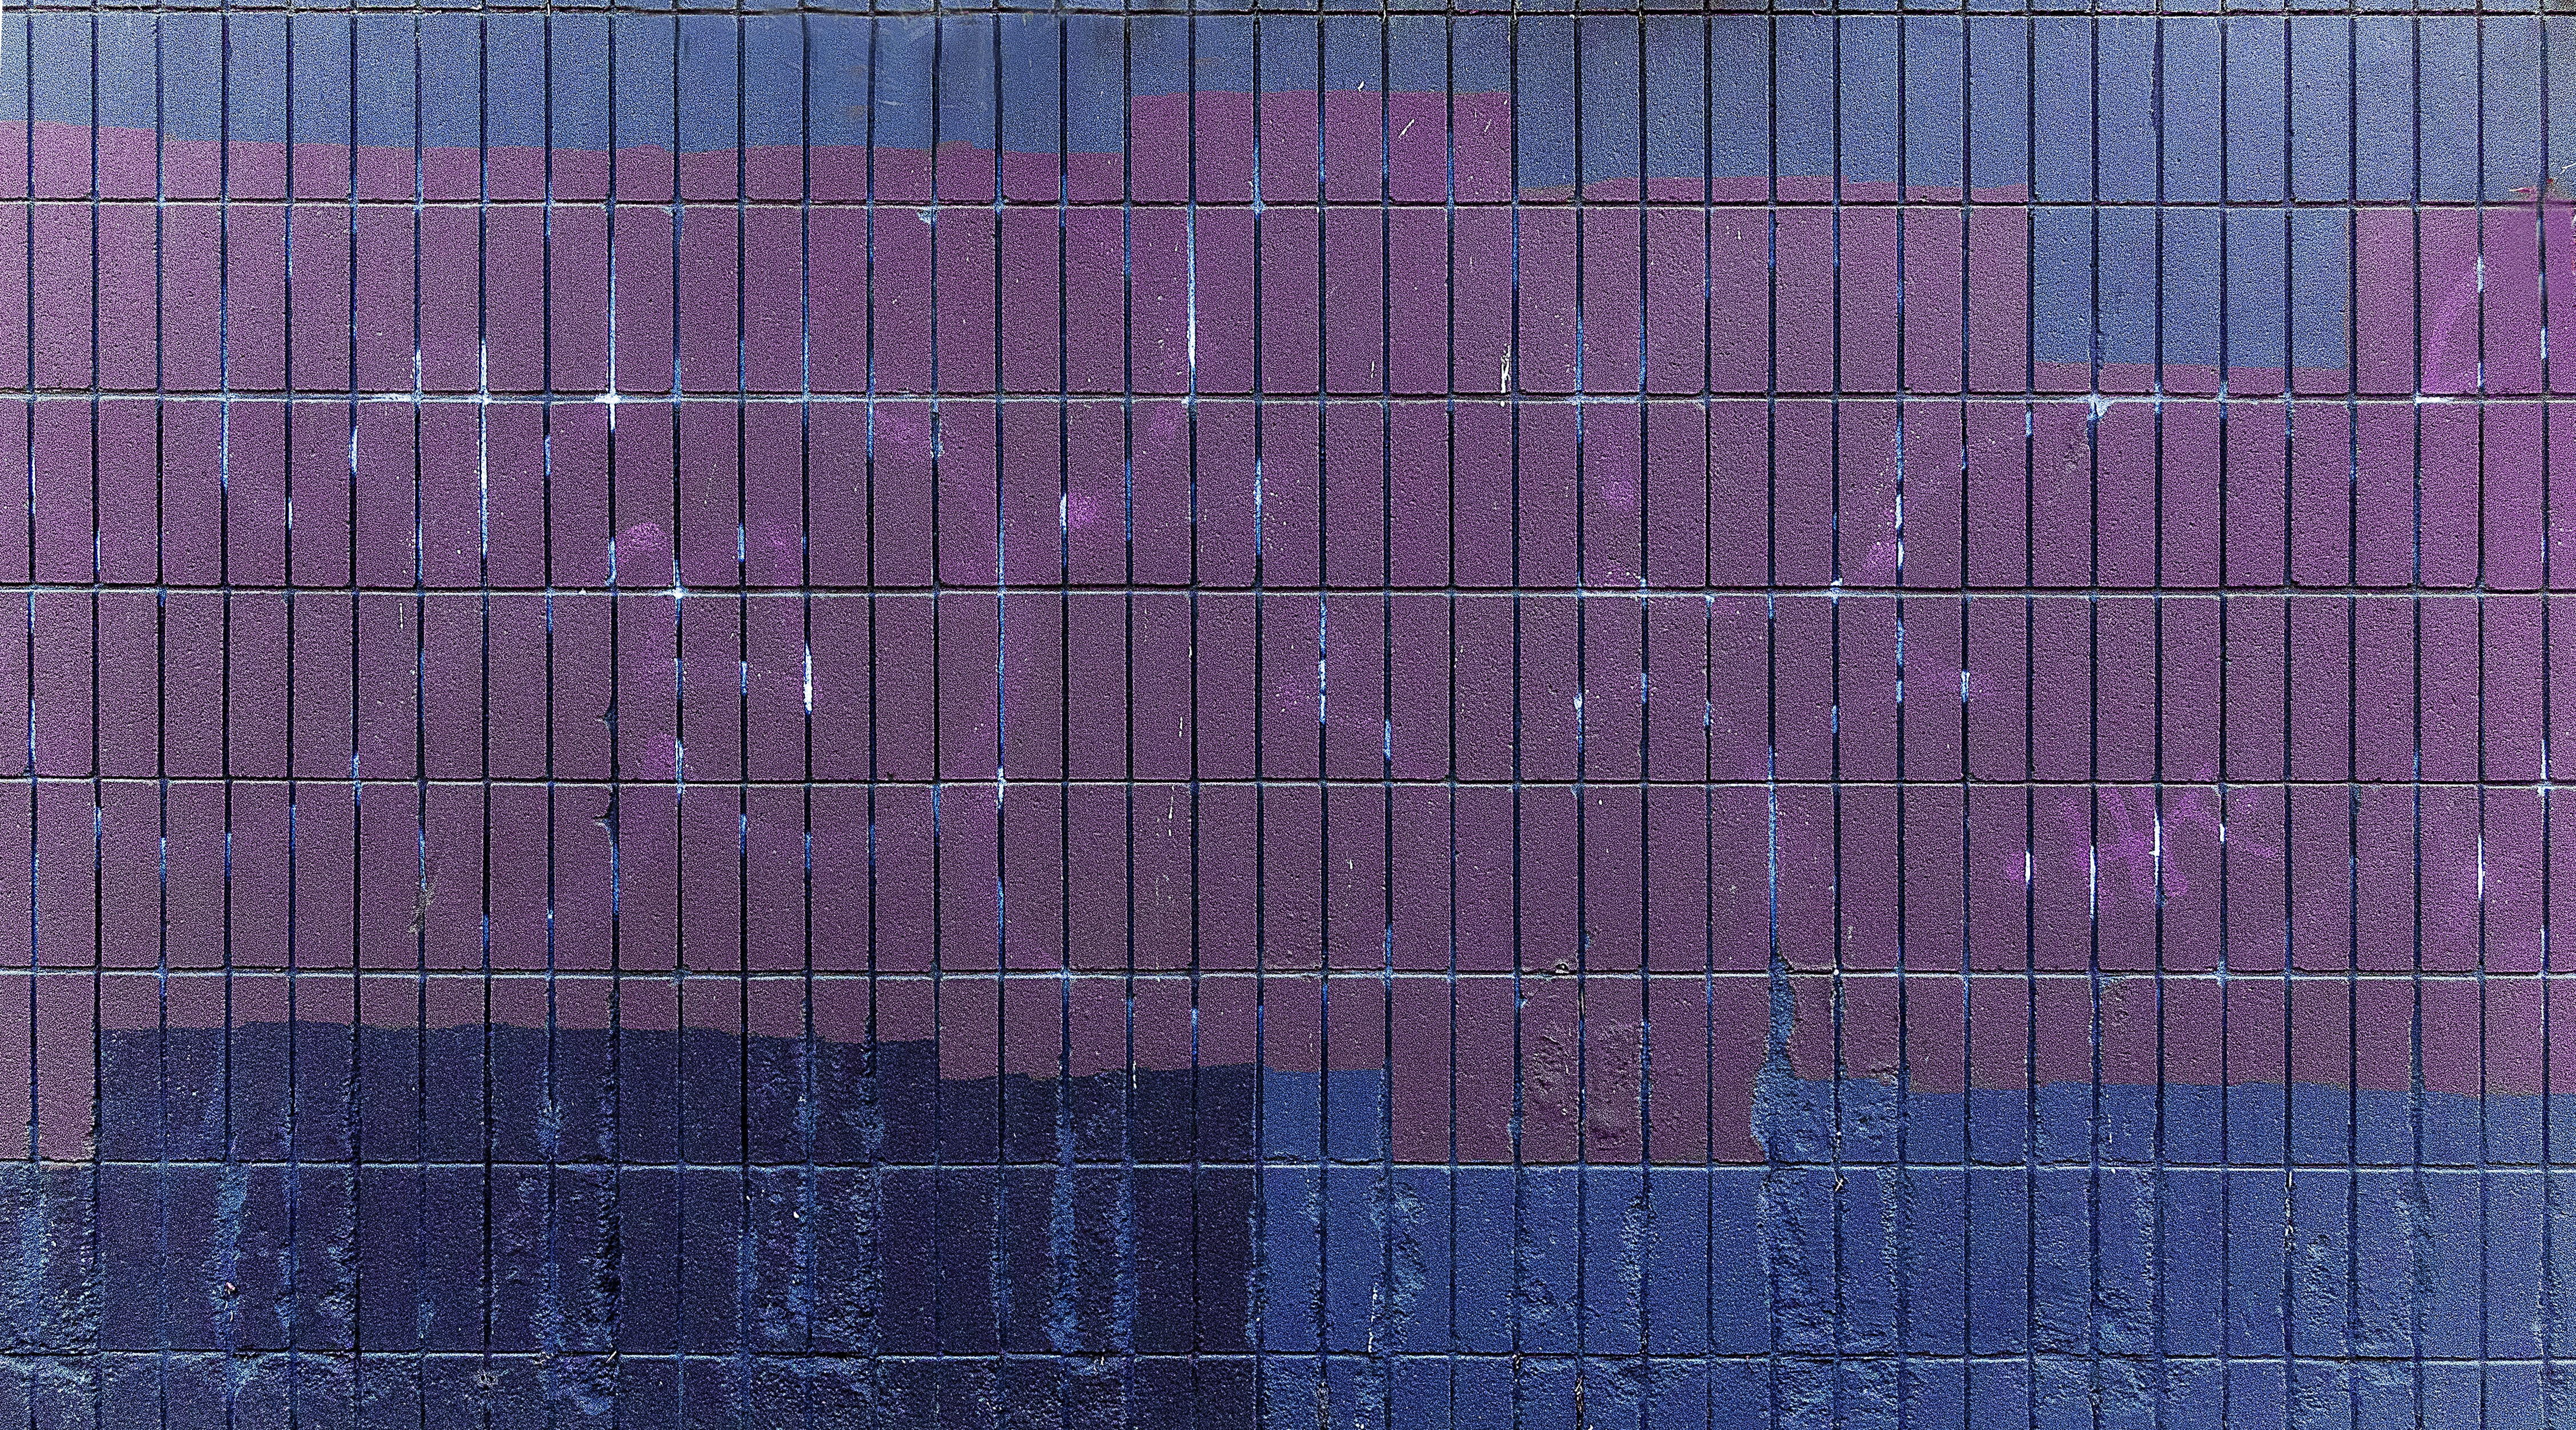
grungy, texture, floor, urban, wall, pattern, line, tile, grunge, blue, brick, graffiti, brick wall, art, background, design, tag, spray paint, painted, tagging, flooring, sprayed, brick texture